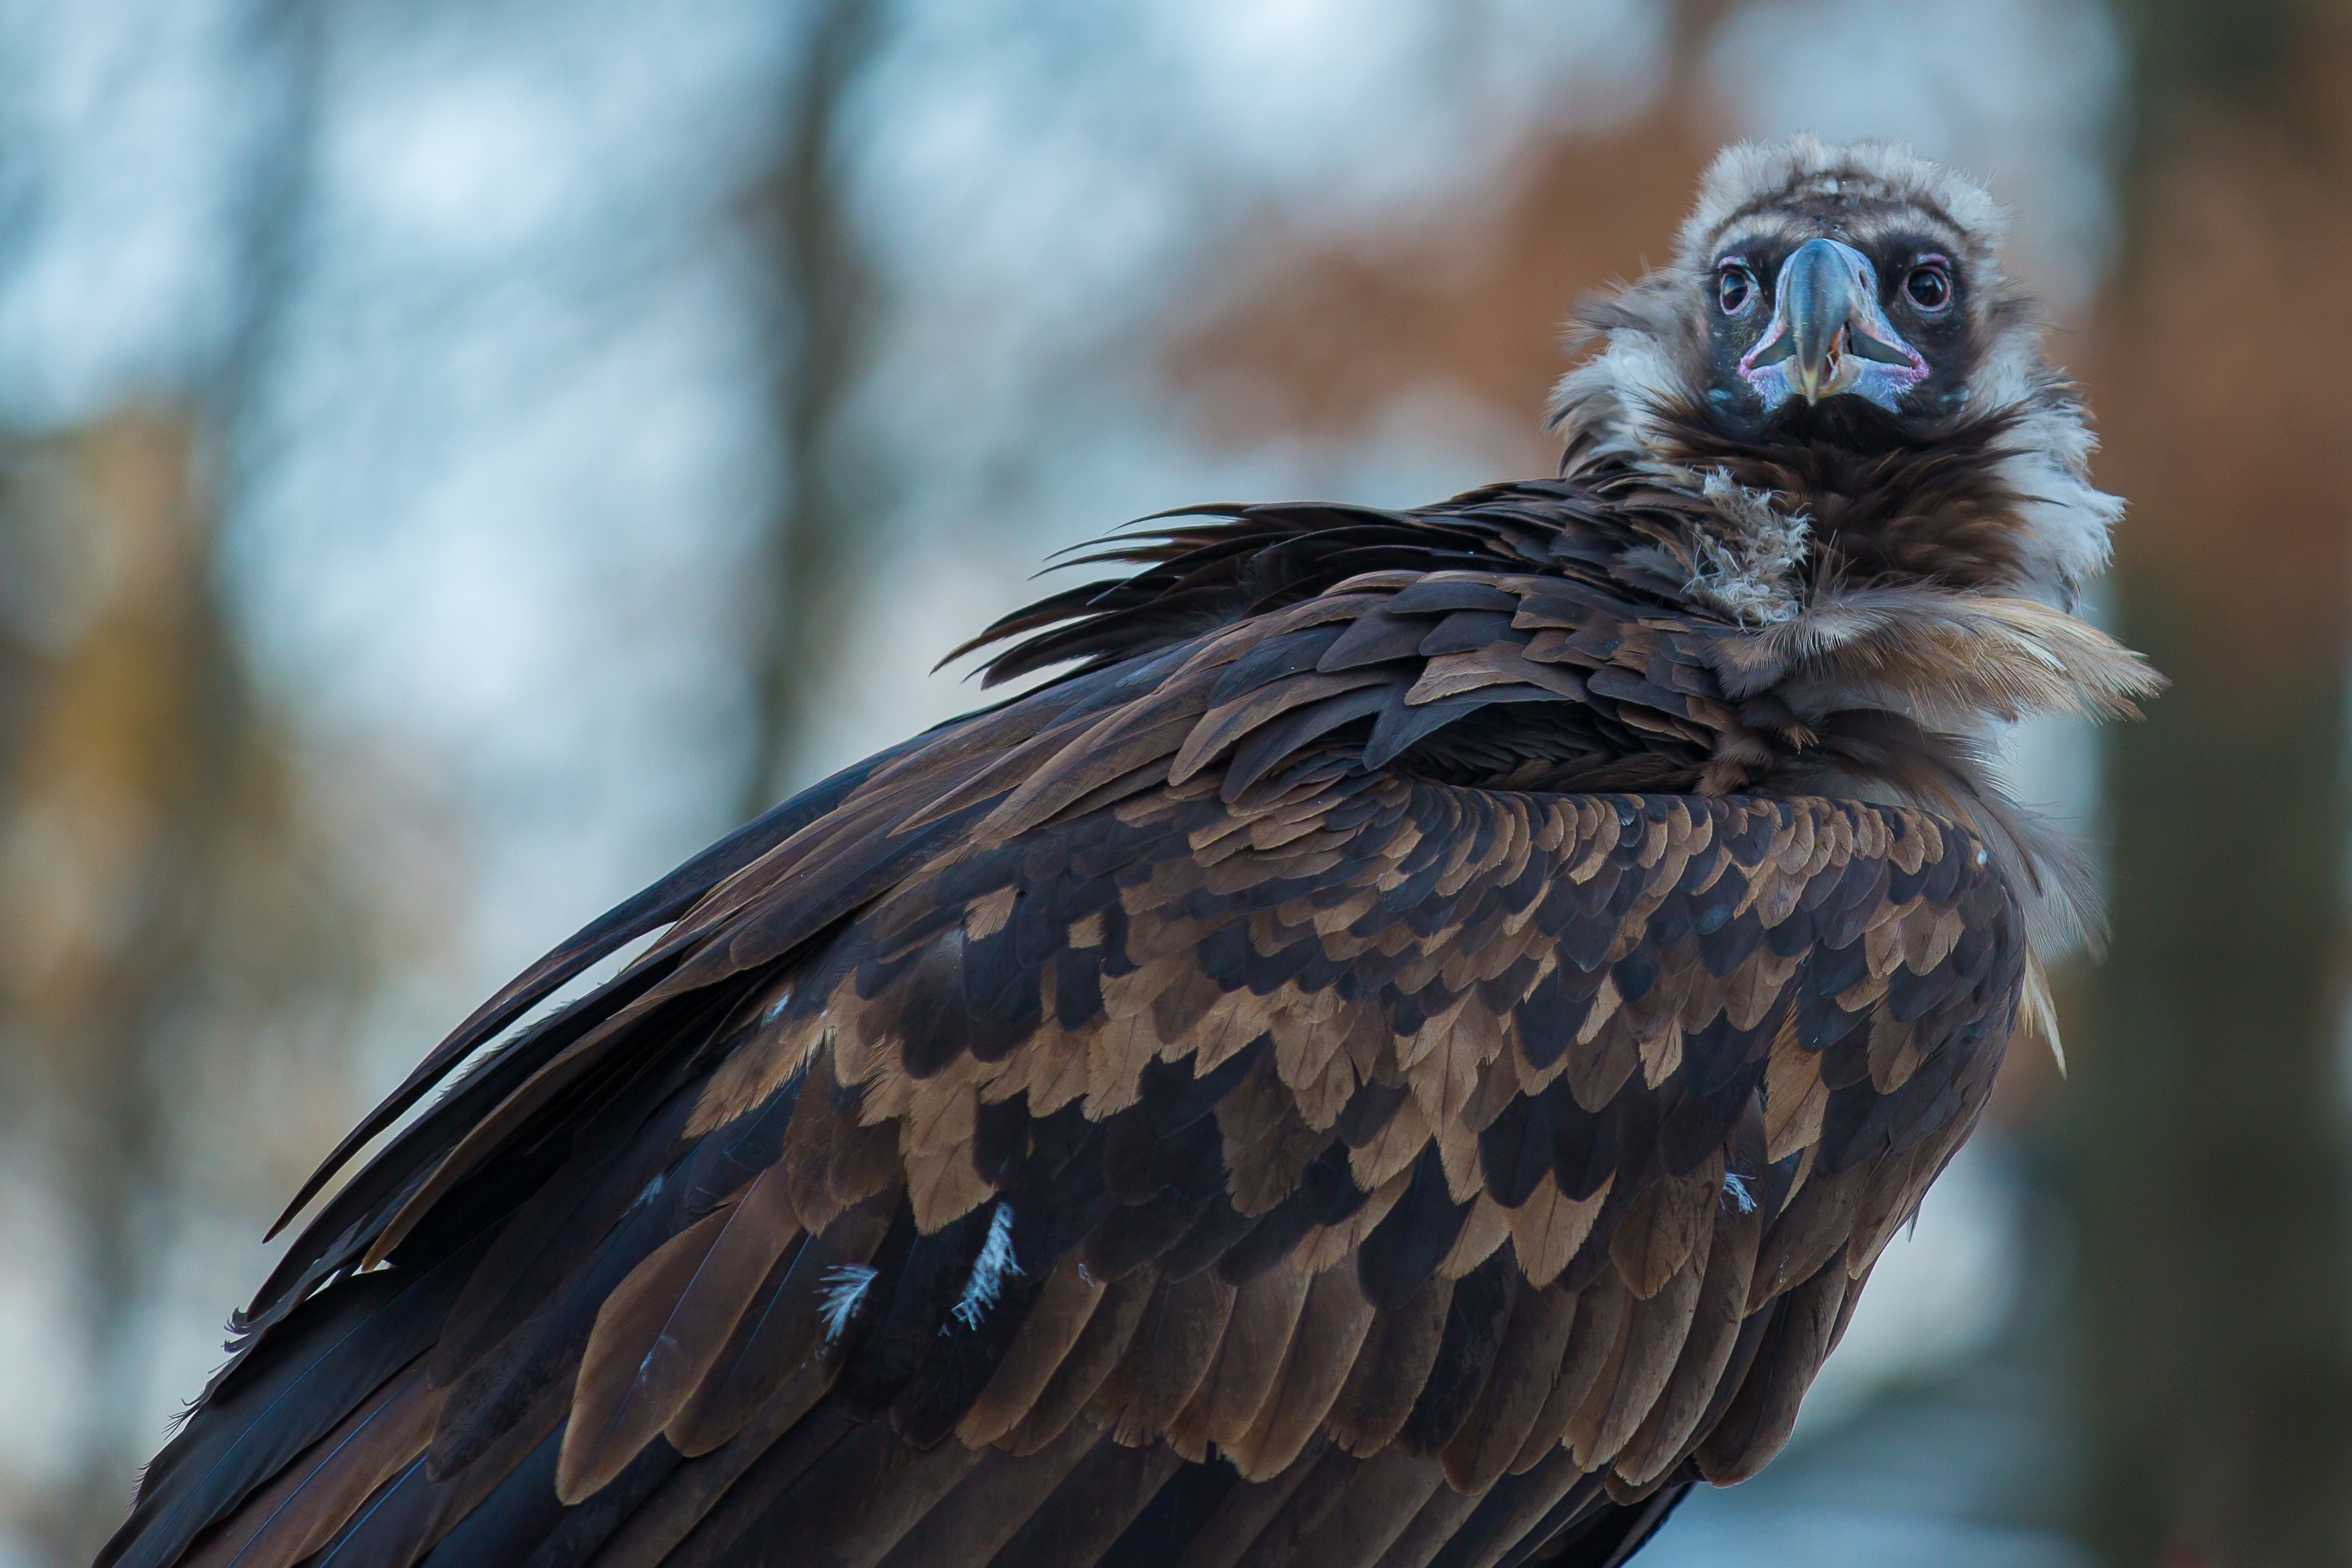
bird, wing, wildlife, beak, eagle, hawk, fauna, raptor, bird of prey, close up, wild animal, vertebrate, vulture, scavengers, black vulture, accipitriformes